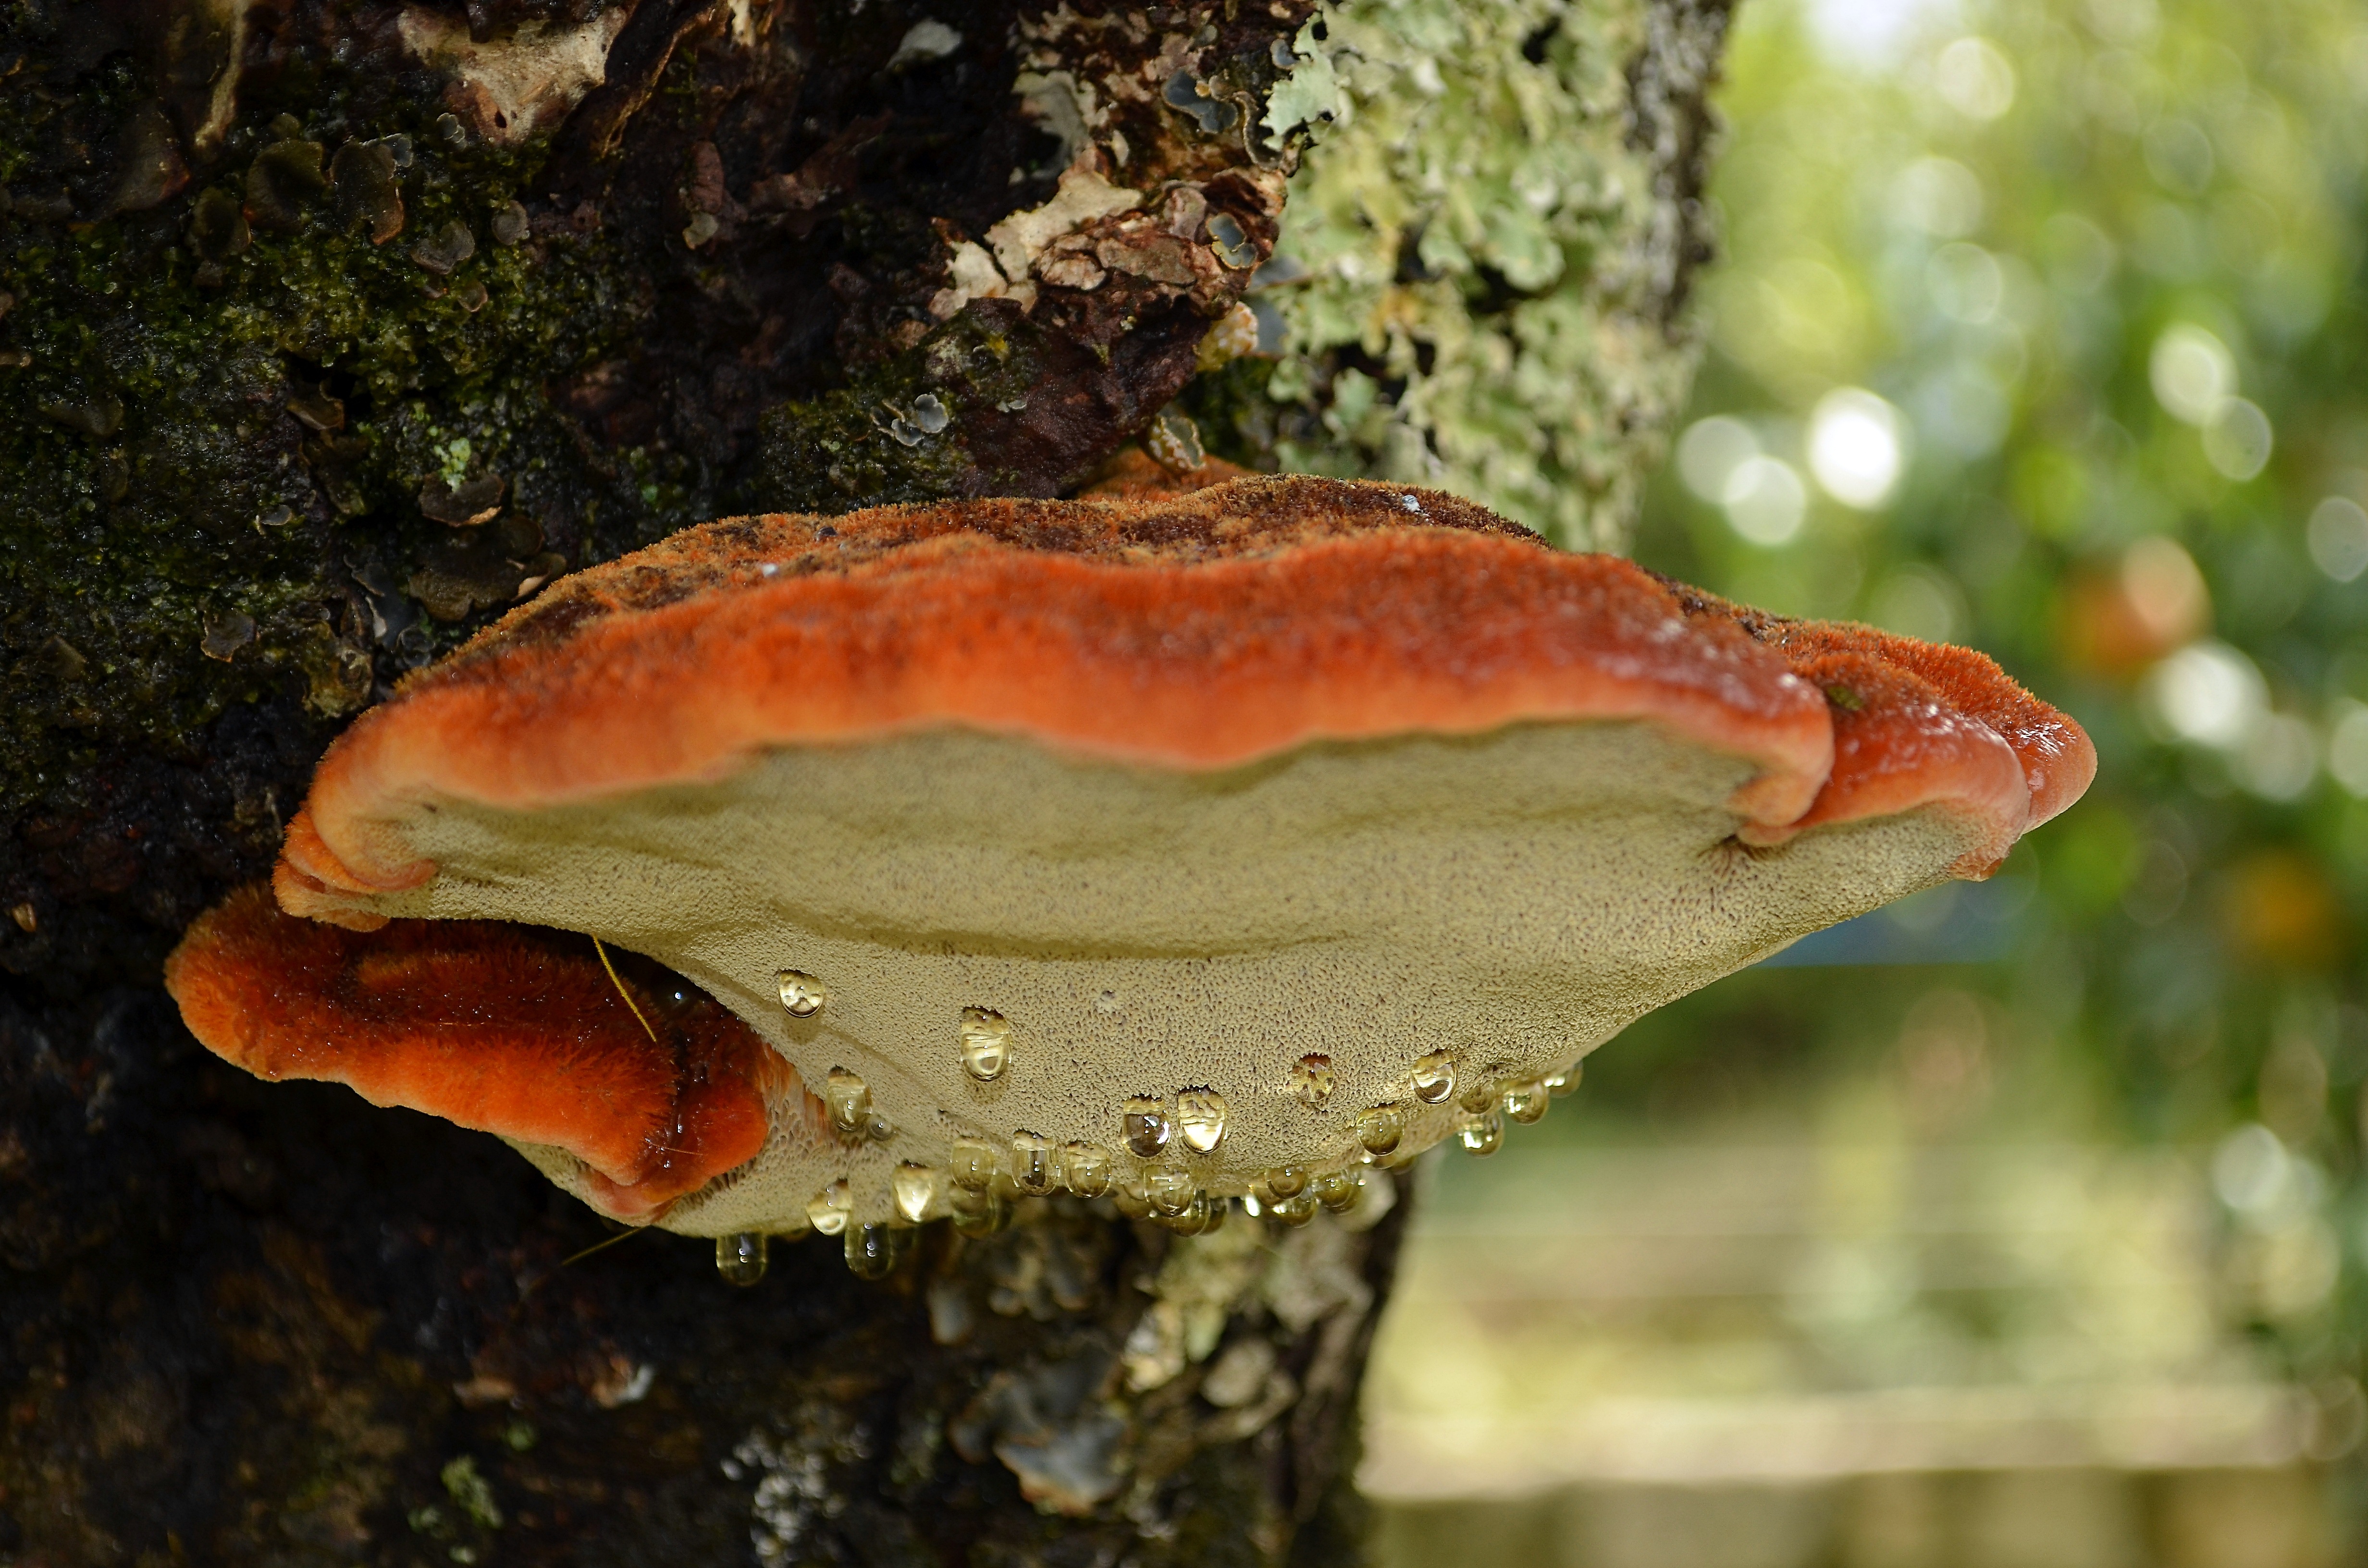
nature, macro, mushroom, fauna, fungus, naturaleza, setas, bolete, auriculariales, ggl1, nikond5100, macro photography, medicinal mushroom, marine biology, agaricomycetes, penny bun, auriculariaceae